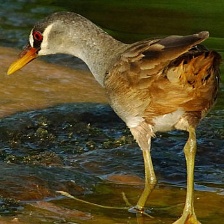
Species: WHITE BROWED CRAKE
Scientific name: AMAURORNIS CINEREA